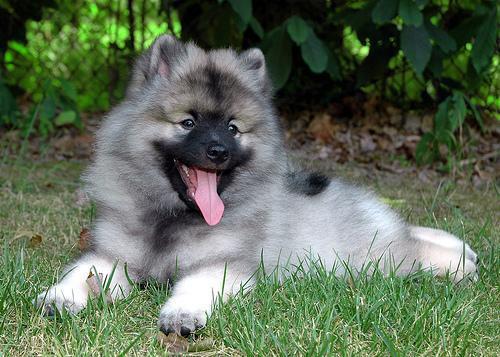
keeshond